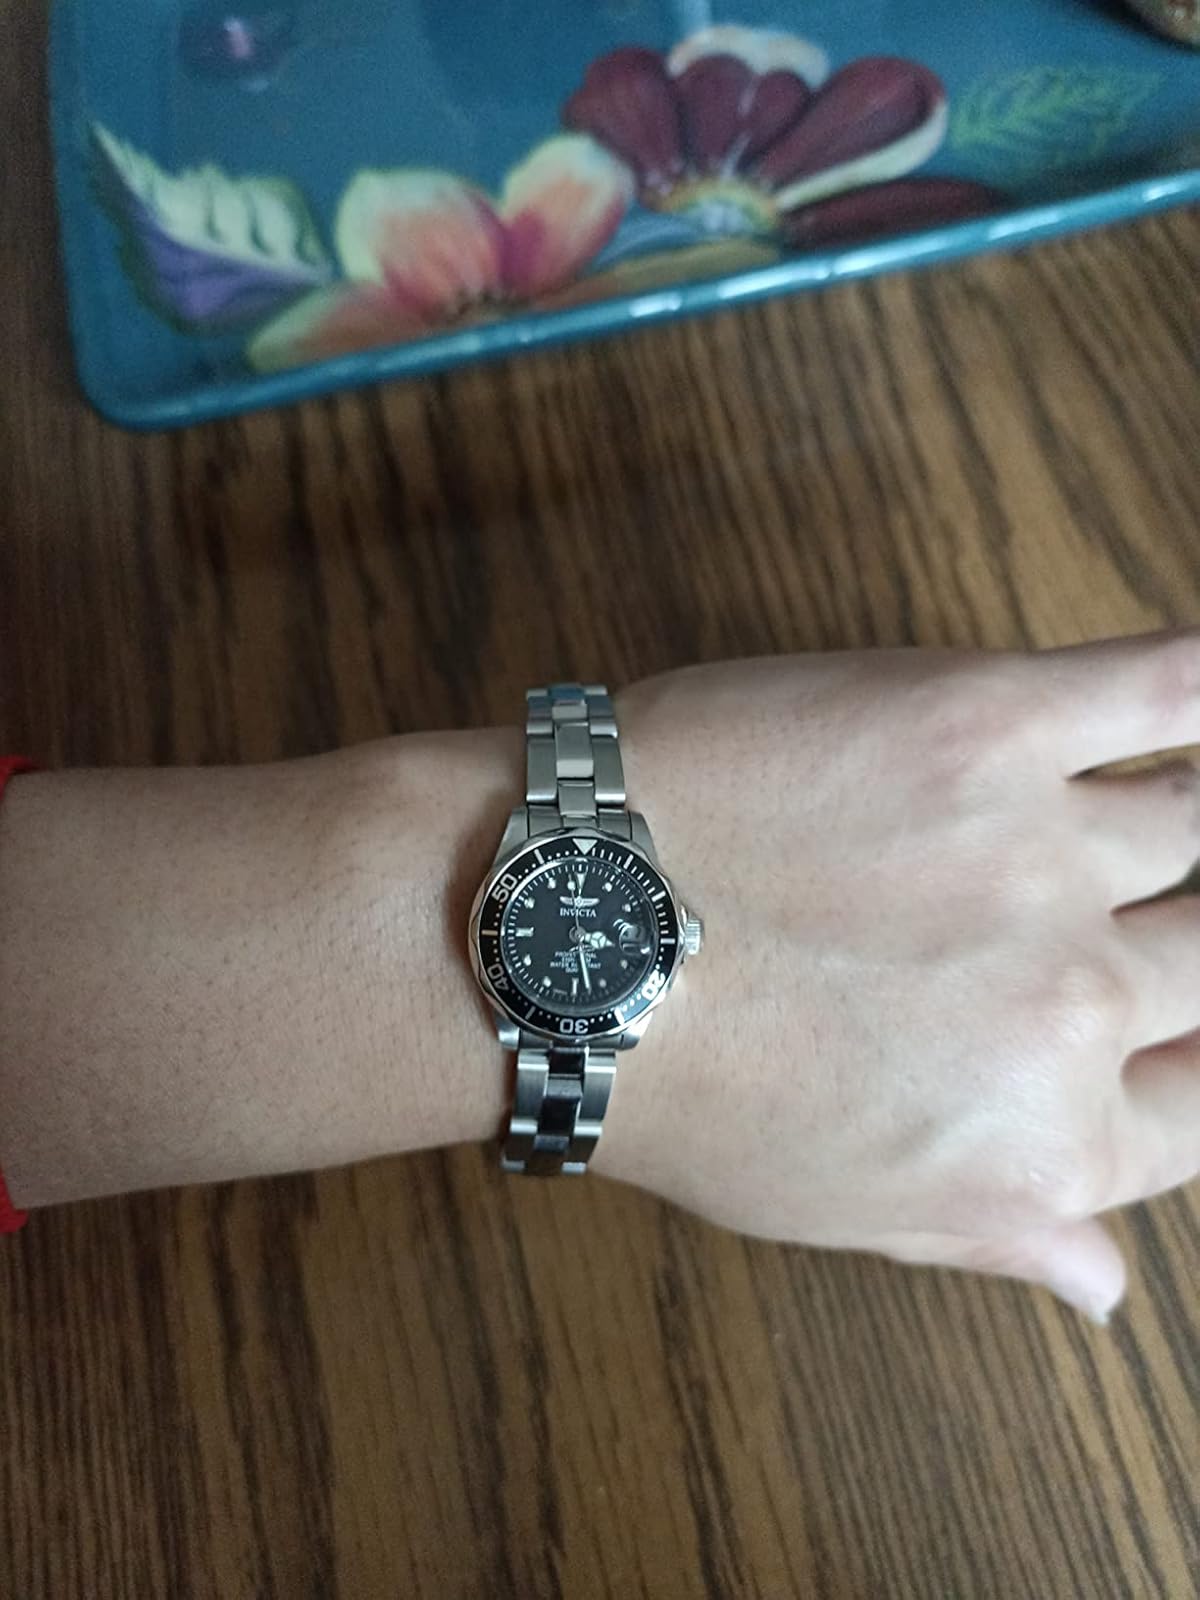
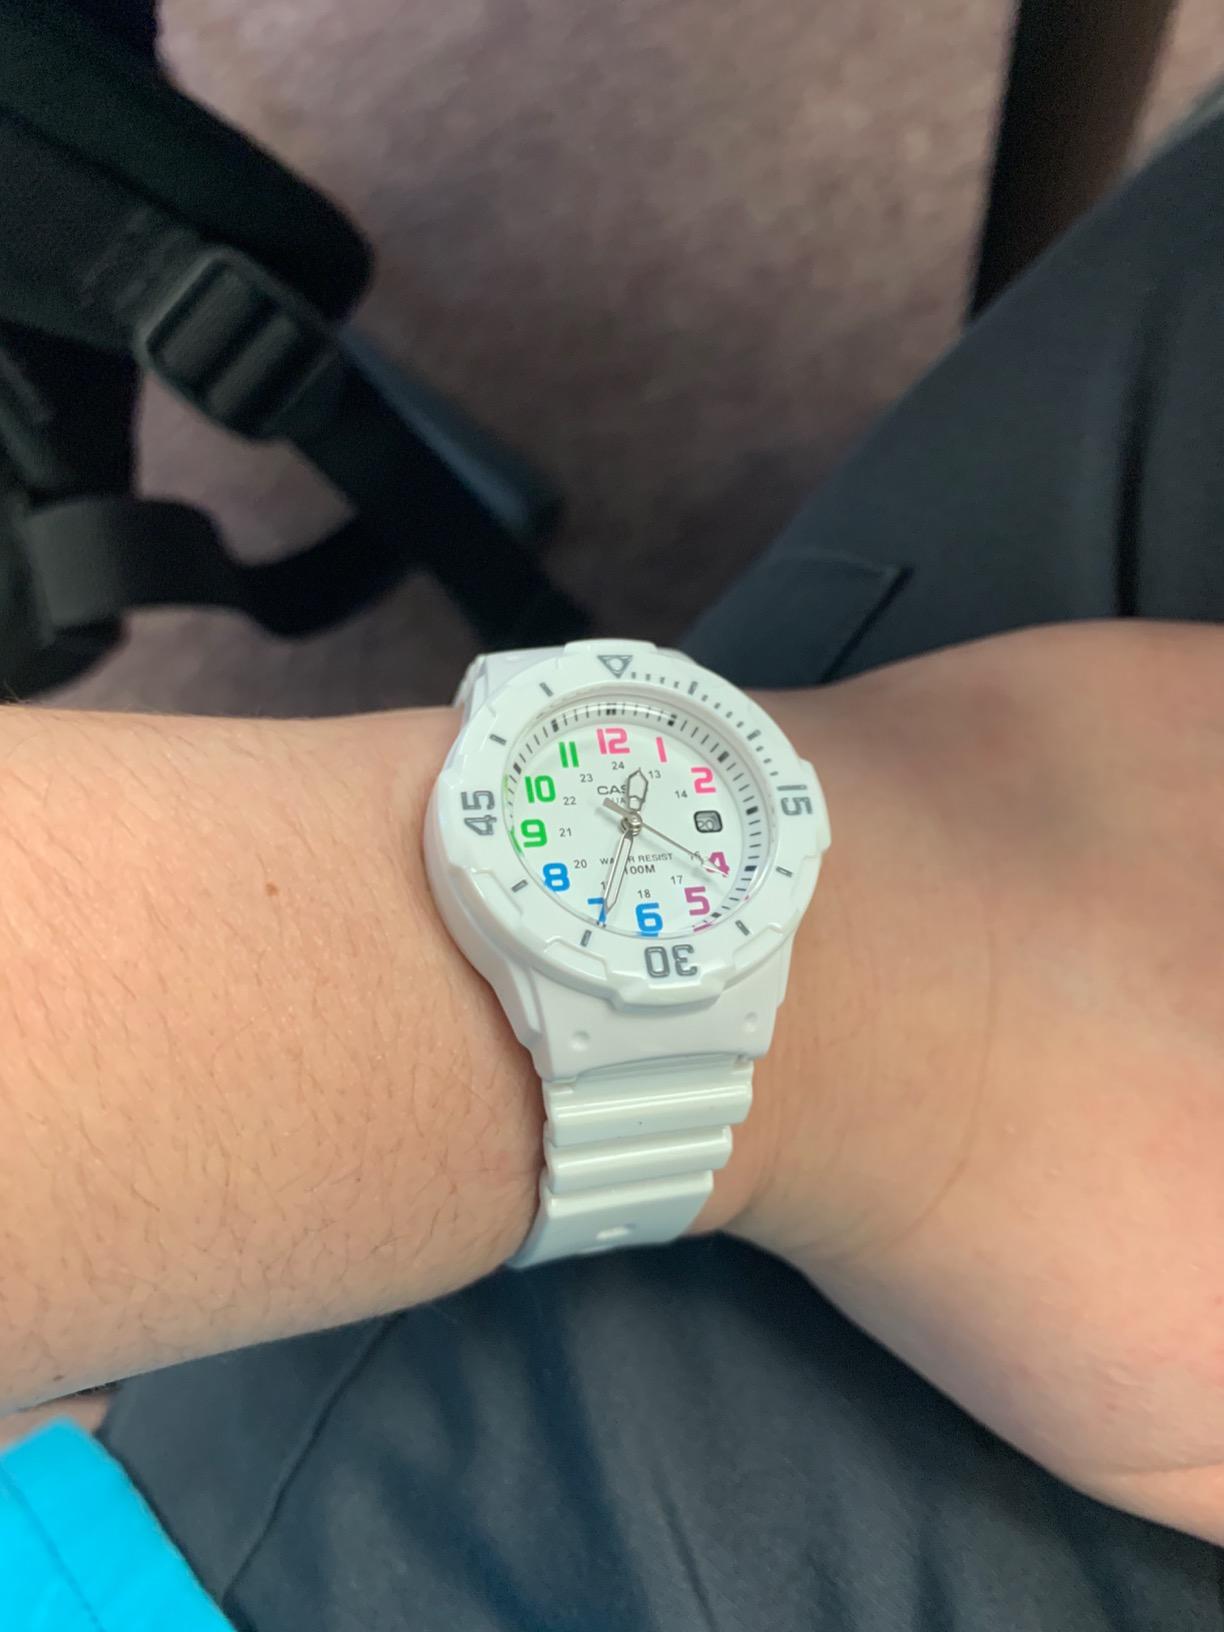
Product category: accessories_watch
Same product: no